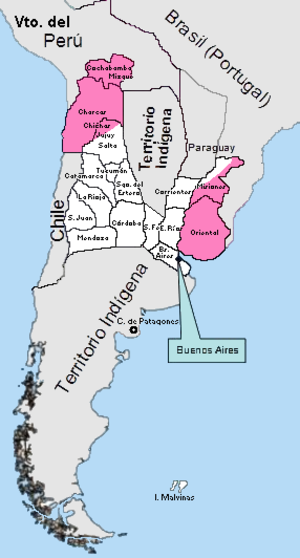
José Gaspar Rodriguez de Francia, dit El Supremo, né le 6 janvier 1766 à Yaguarón et mort le 20 septembre 1840 à Asuncion, est un homme d'État qui fut le premier dictateur du Paraguay depuis l'indépendance du pays en 1811. Le congrès lui attribue les pleins pouvoirs ainsi que le titre de « Dictateur suprême et perpétuel » du Paraguay.
L’histoire du Chili est généralement découpée en douze périodes, qui vont du début du peuplement humain du territoire de l’actuel Chili jusqu’à nos jours.
Le Paraguay est un État d'Amérique du Sud, indépendant depuis le 14 mai 1811. Il était auparavant une colonie espagnole.